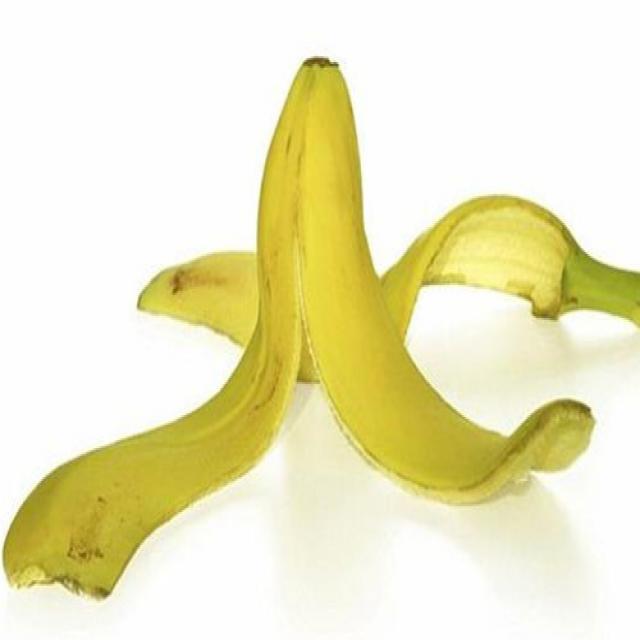
Label: bananas